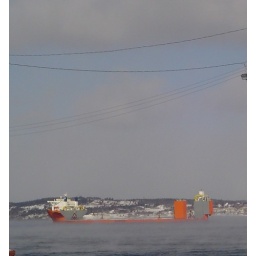
orange boat in dusk